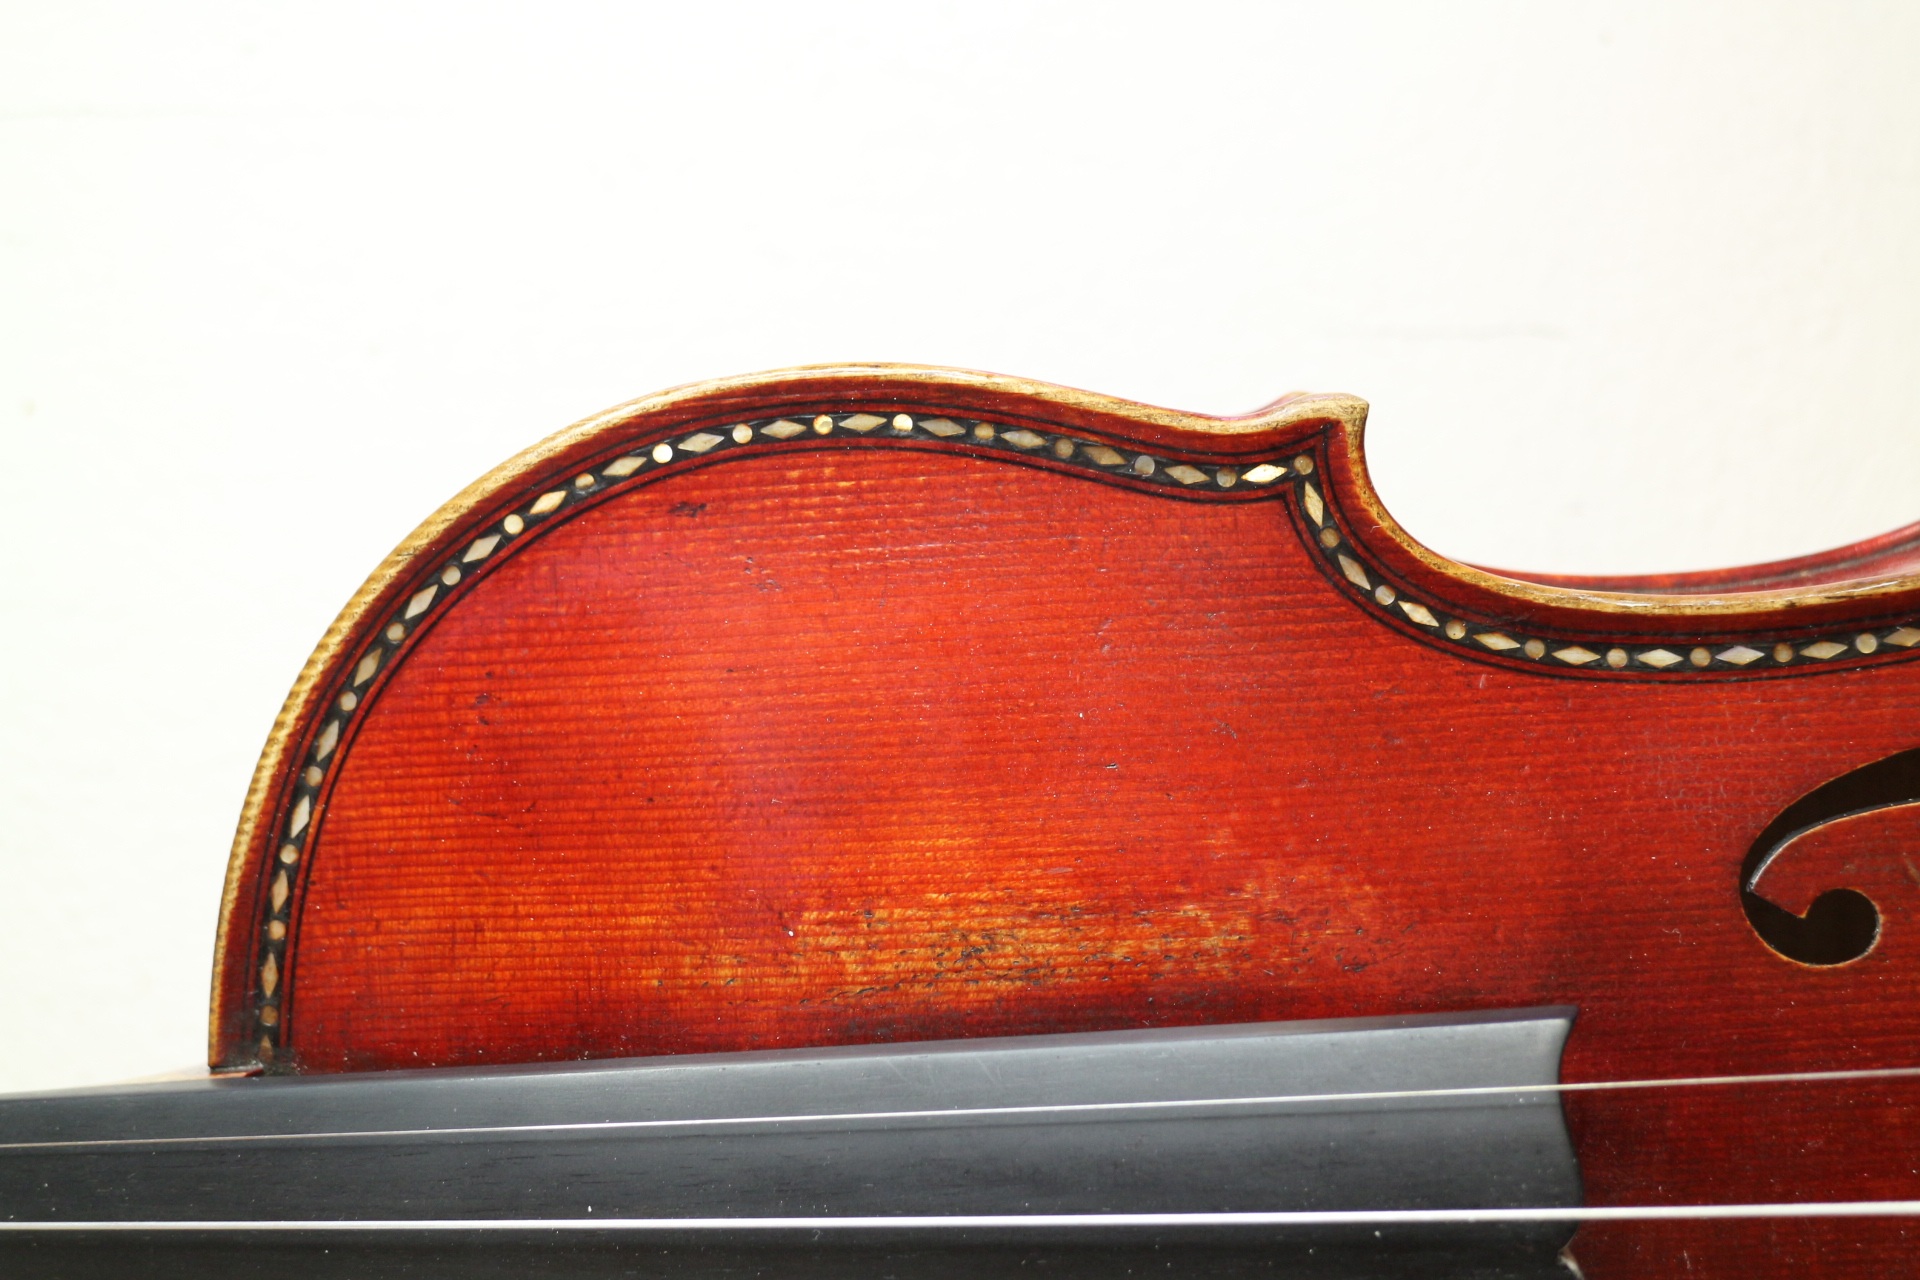
music, guitar, string, acoustic guitar, old, concert, instrument, acoustic, electric guitar, musical instrument, violin, classical, wooden, sound, cello, classic, bass guitar, viola, stringed, fiddle, string instrument, bowed string instrument, violin family, plucked string instruments